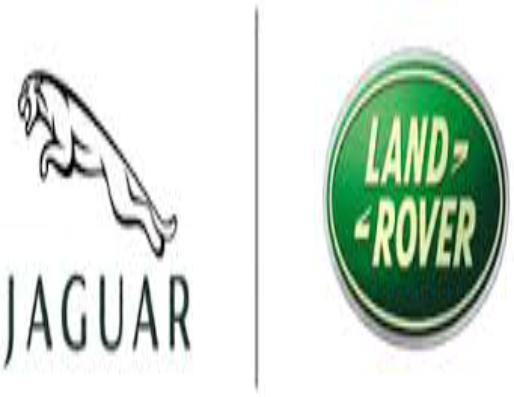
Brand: land rover
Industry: Transportation